Professor Layton and the Unwound Future

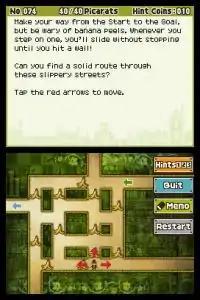
An early puzzle in "Professor Layton and the Unwound Future". The puzzle is solved via input on the bottom screen, while instructions are given on the top.

As with previous "Professor Layton" games, "Unwound Future" is an adventure game where the player solves puzzles offered by local citizens to progress the story forward, through dialogue and around 32 minutes of full motion video. The player moves about the game through still images of locations. The player can use the DS touchscreen to tap on non-player characters to start a dialog or to obtain a puzzle, and also can search anywhere on the background for hint coins, with some areas needing to be tapped several times to reveal a secret hint coin or puzzle. Puzzles are brainteasers of many varieties, including visual, math, and logic. There is no time limit to solve puzzles, and the player can get up to 3 hints at a cost of one hint coin each; a new feature in "Unwound Future" is a "super hint", costing 2 coins, that can only be bought after the other 3 hints have been revealed, but that nearly reveals the puzzle's solution. If the player is correct in solving the puzzle, they gain a number of "Picarats", a form of currency within the game. Guessing the incorrect answer will reduce the number of picarats the player can get on subsequent attempts. Players can visit certain areas in order to play undiscovered or unsolved puzzles that are left behind as the story progresses.